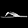
Label: Sandal